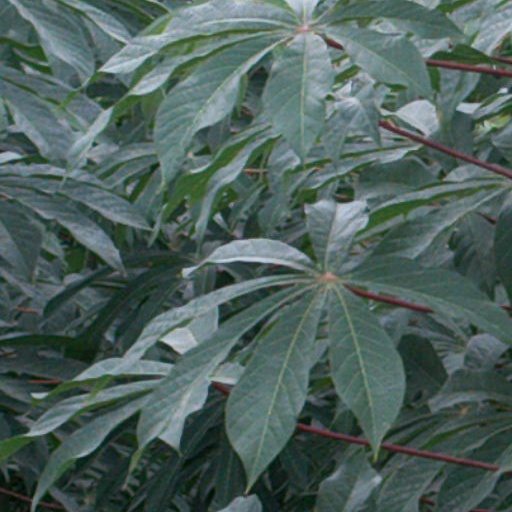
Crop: cassava